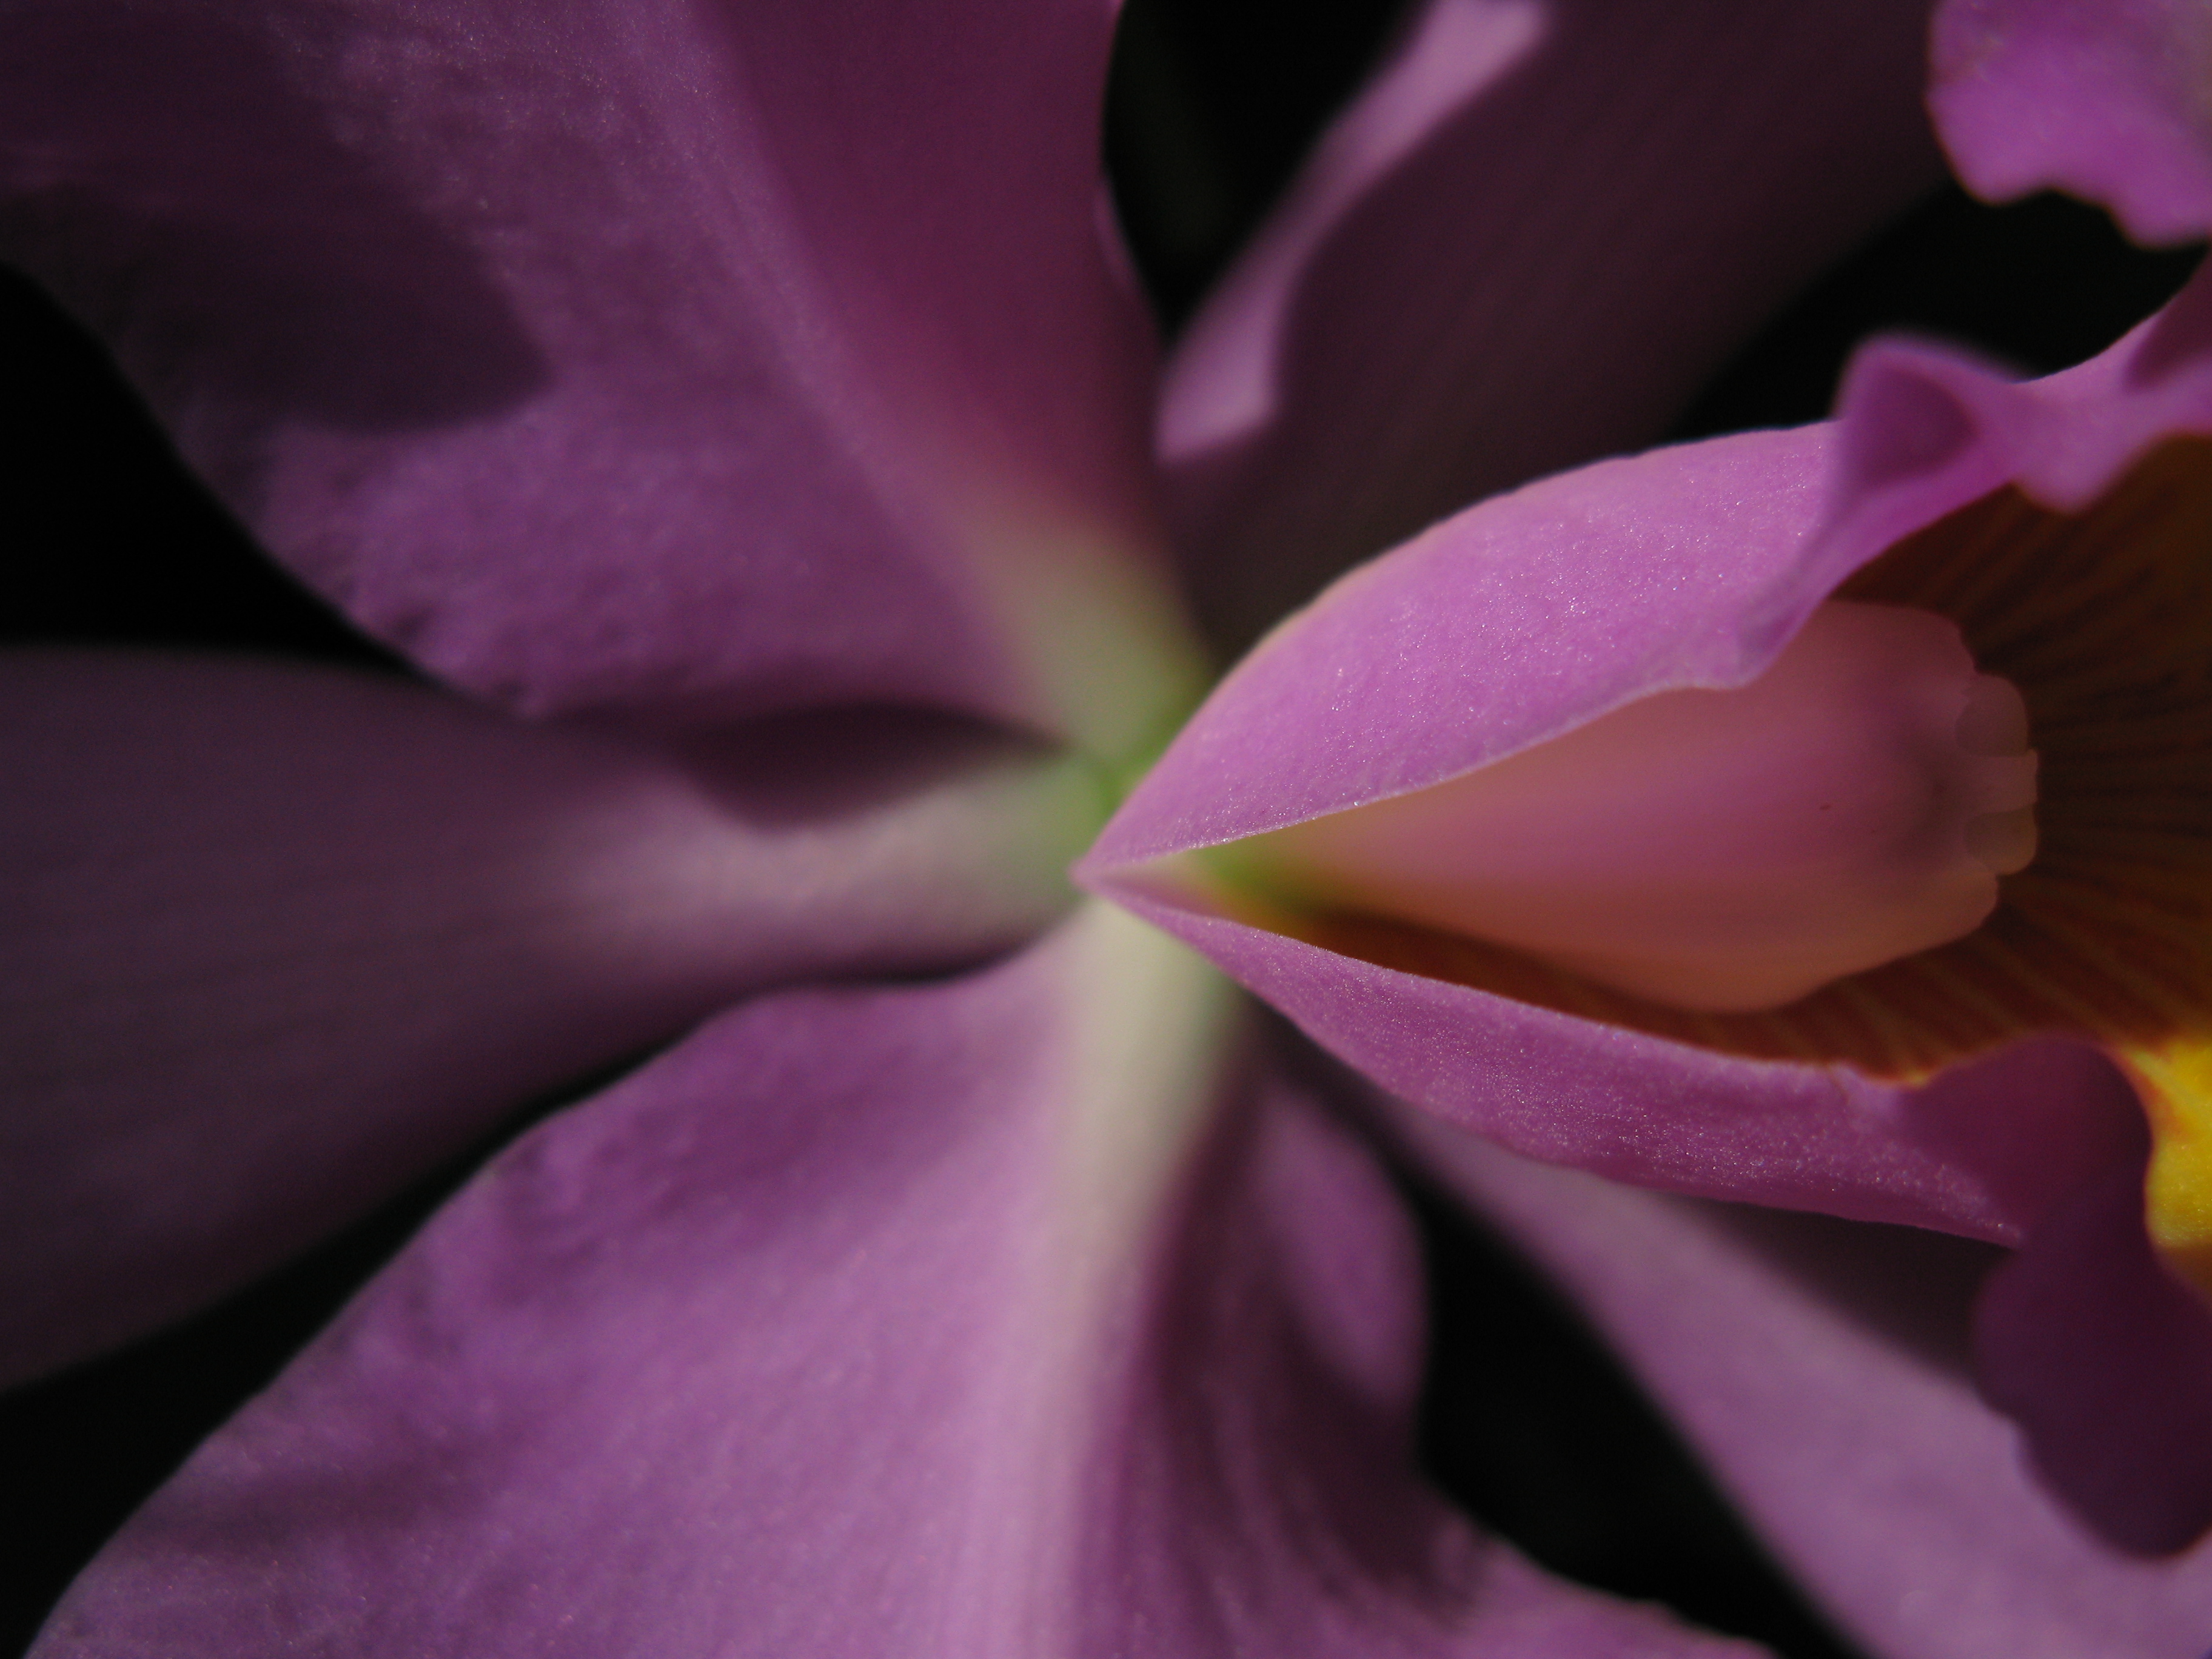
blossom, plant, photography, flower, purple, petal, high, pink, flora, close up, violet, hires, hi, res, g7, macro photography, flowering plant, plant stem, land plant